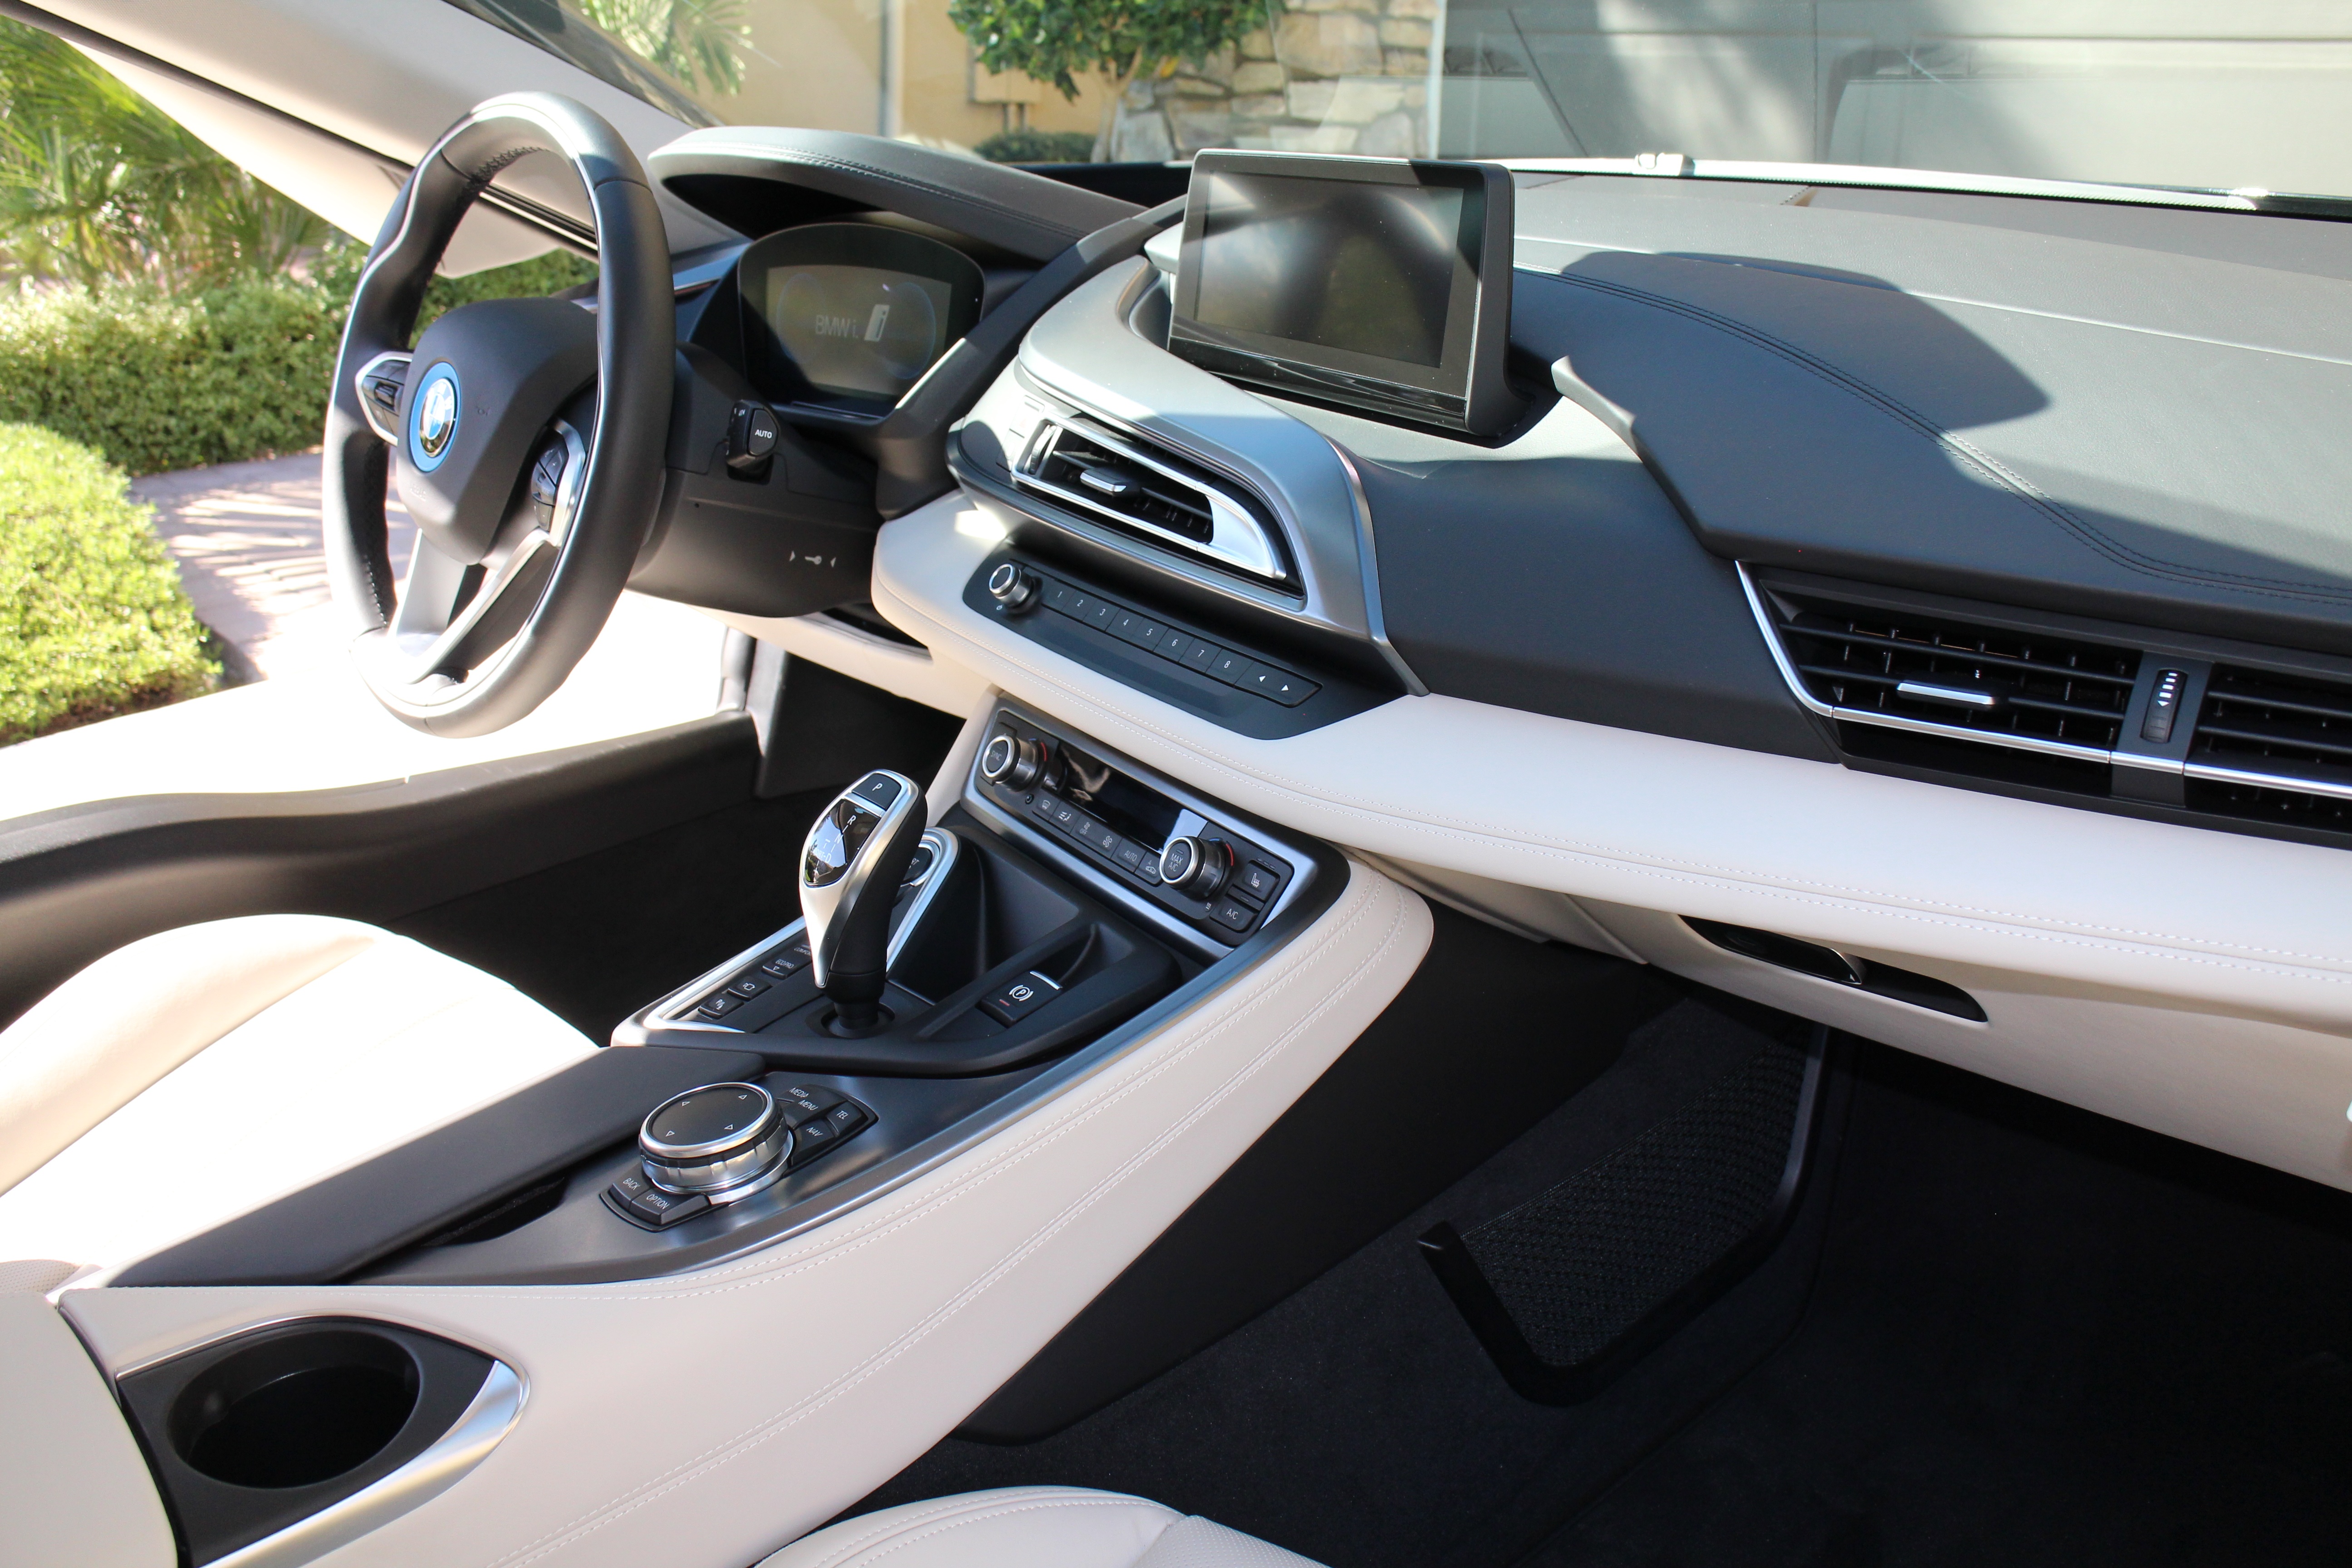
car, automobile, interior, vehicle, sports car, supercar, hybrid, sedan, bmw, convertible, coupe, electric, i8, ev, land vehicle, automobile make, automotive exterior, automotive design, luxury vehicle, performance car, executive car, sports sedan, personal luxury car, bmw m6, bmw 6 series, bmw z4, bmwi8